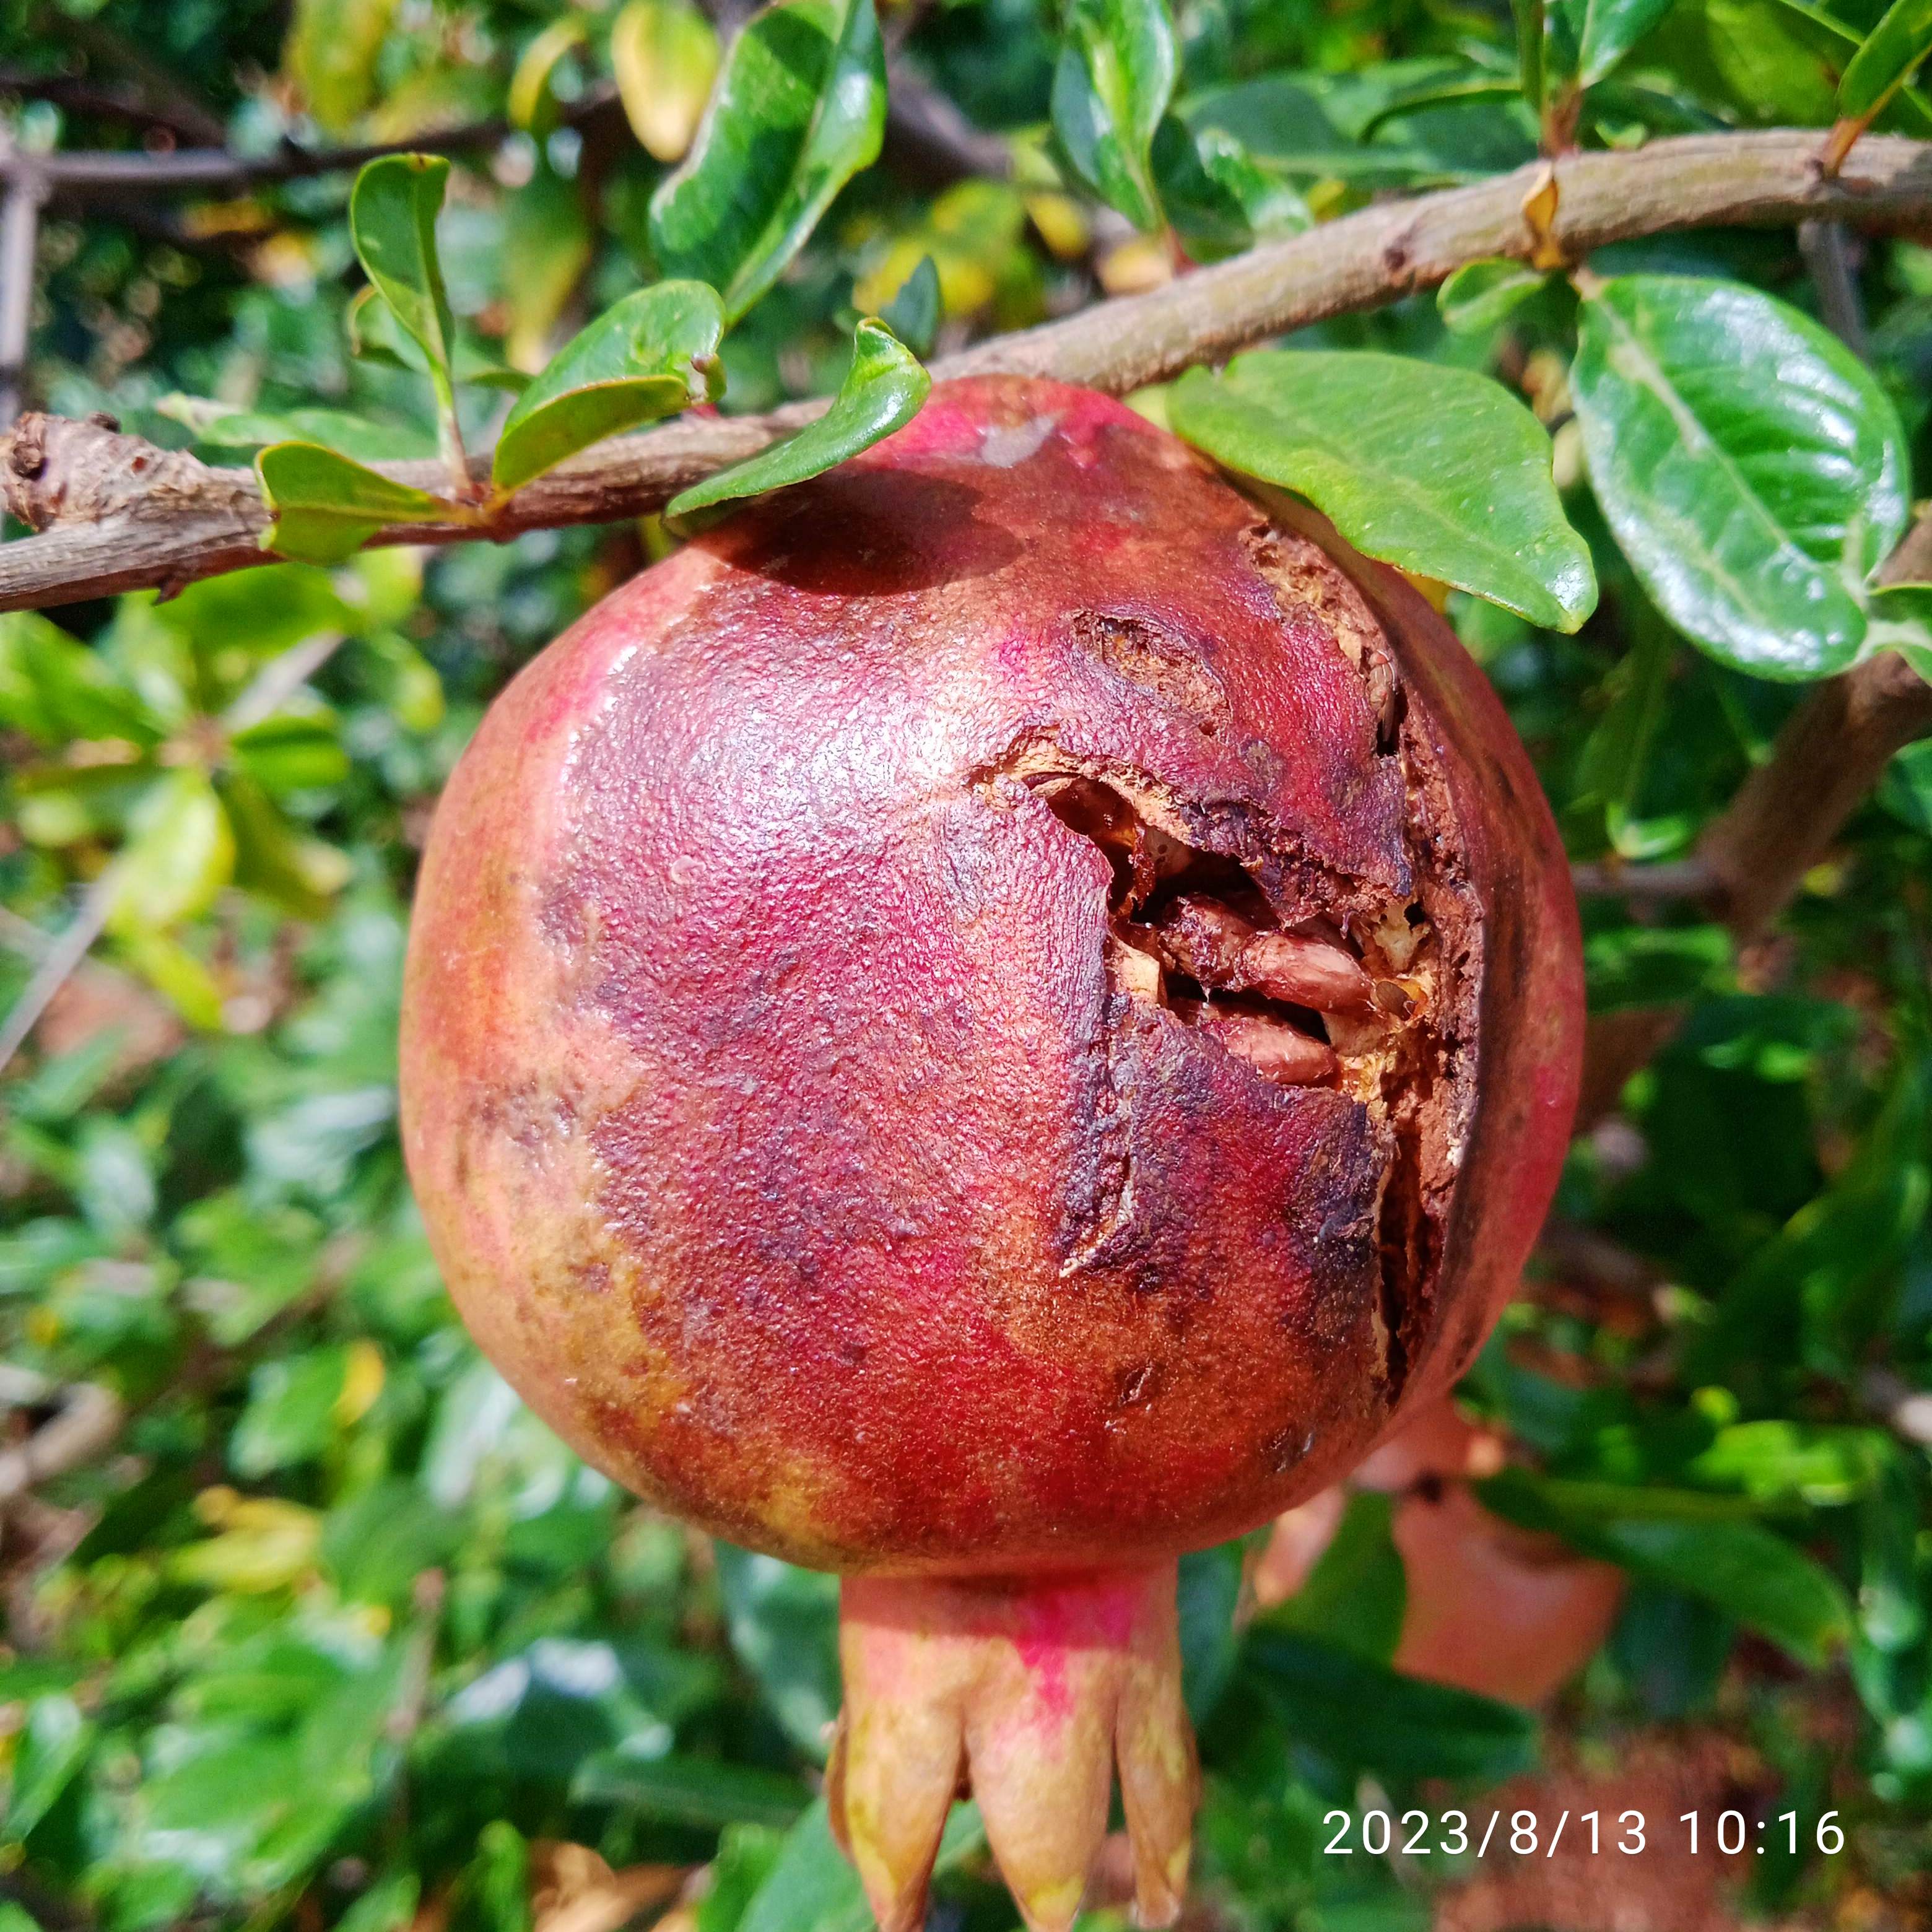
Label: Bacterial_Blight